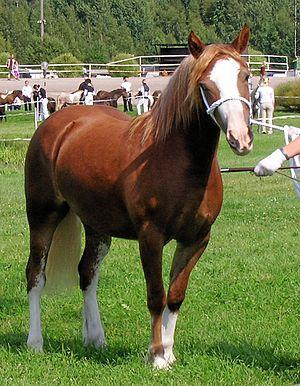
Le Welsh de type cob, ou Welsh C, est l'un des quatre types du poney Welsh. Ce poney charpenté est apte à l'attelage comme à la selle. Il s'est diffusé en France et en Amérique du Nord, mais est le plus rare des quatre types de poneys Welsh.
Un cob est, dans le domaine de l'équitation, un cheval trapu de petite taille, intermédiaire entre poney, cheval de selle et cheval de trait, destiné aussi bien à l'attelage qu'à être monté. La notion de « cob » est d'origine anglaise, ce qui explique que la plupart des cobs proviennent des îles Britanniques, où des exhibitions spéciales nommées « shows » leur sont réservées. Cet animal fait un excellent cheval de famille. Il existe plusieurs races de cob, dont le Cob Gypsy, le Welsh cob, et le Cob normand.